Yakov Pliner

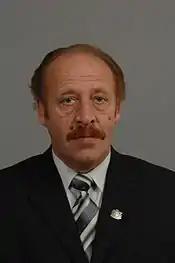
Jakovs Pliners as a deputy of the 9th Saeima

Jakovs Pliners (born 27 December 1946 in Rēzekne) is a Latvian politician and teacher of Jewish origin. He was a MP of the Saeima of the 7th, 8th and 9th convocations for the For Human Rights in United Latvia (PCTVL) alliance. He was a member of Social Democratic party group in the Baltic Assembly.